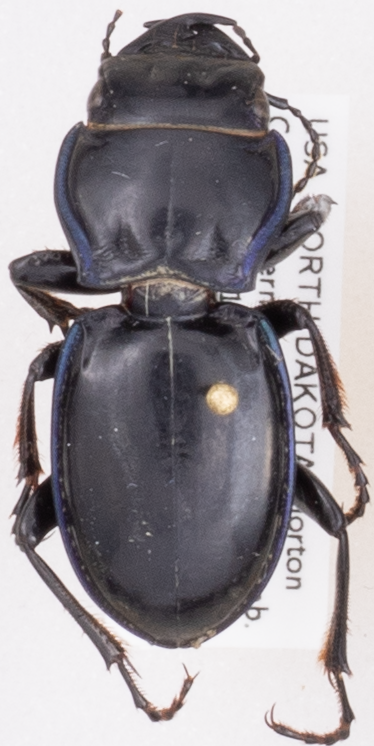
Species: Pasimachus elongatus
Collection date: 2019-06-25
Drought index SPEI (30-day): -0.402
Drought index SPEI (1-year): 1.45
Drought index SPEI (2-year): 0.9